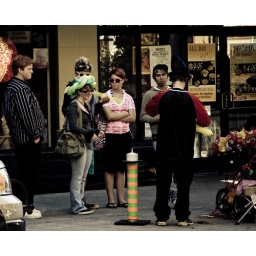
The girl with the stupid balloon hat is the only one smiling. All of her friends are so over the balloon guy.